Billy Monger

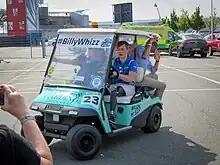
Monger driving a golf buggy with "#BillyWhizz" sticker in July 2018, over one year post-crash

A JustGiving page was set up by Monger's team JHR Developments to raise money for him, raising over £500,000 in the first 24 hours. Donors included F1 drivers Jenson Button, Lewis Hamilton, Max Verstappen, Daniel Ricciardo, Jolyon Palmer and Nico Hülkenberg.